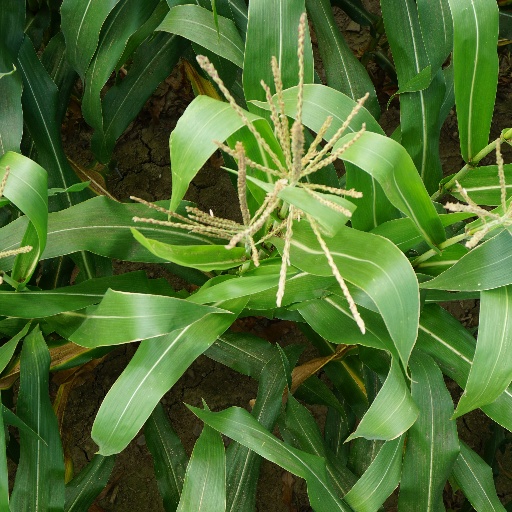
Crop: maize; corn